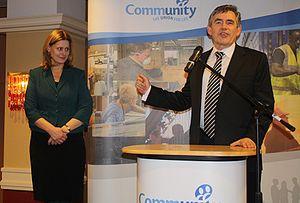
Joanne Rowling [ d͡ʒoʊˈæn ˈroʊlɪŋ], plus connue sous les noms de plume J. K. Rowling et Robert Galbraith, est une romancière et scénariste anglaise née le 31 juillet 1965 dans l’agglomération de Yate, dans le Gloucestershire du Sud. Elle doit sa notoriété mondiale à la série Harry Potter, dont les romans traduits en près de quatre-vingts langues ont été vendus à plus de 500 millions d'exemplaires dans le monde.